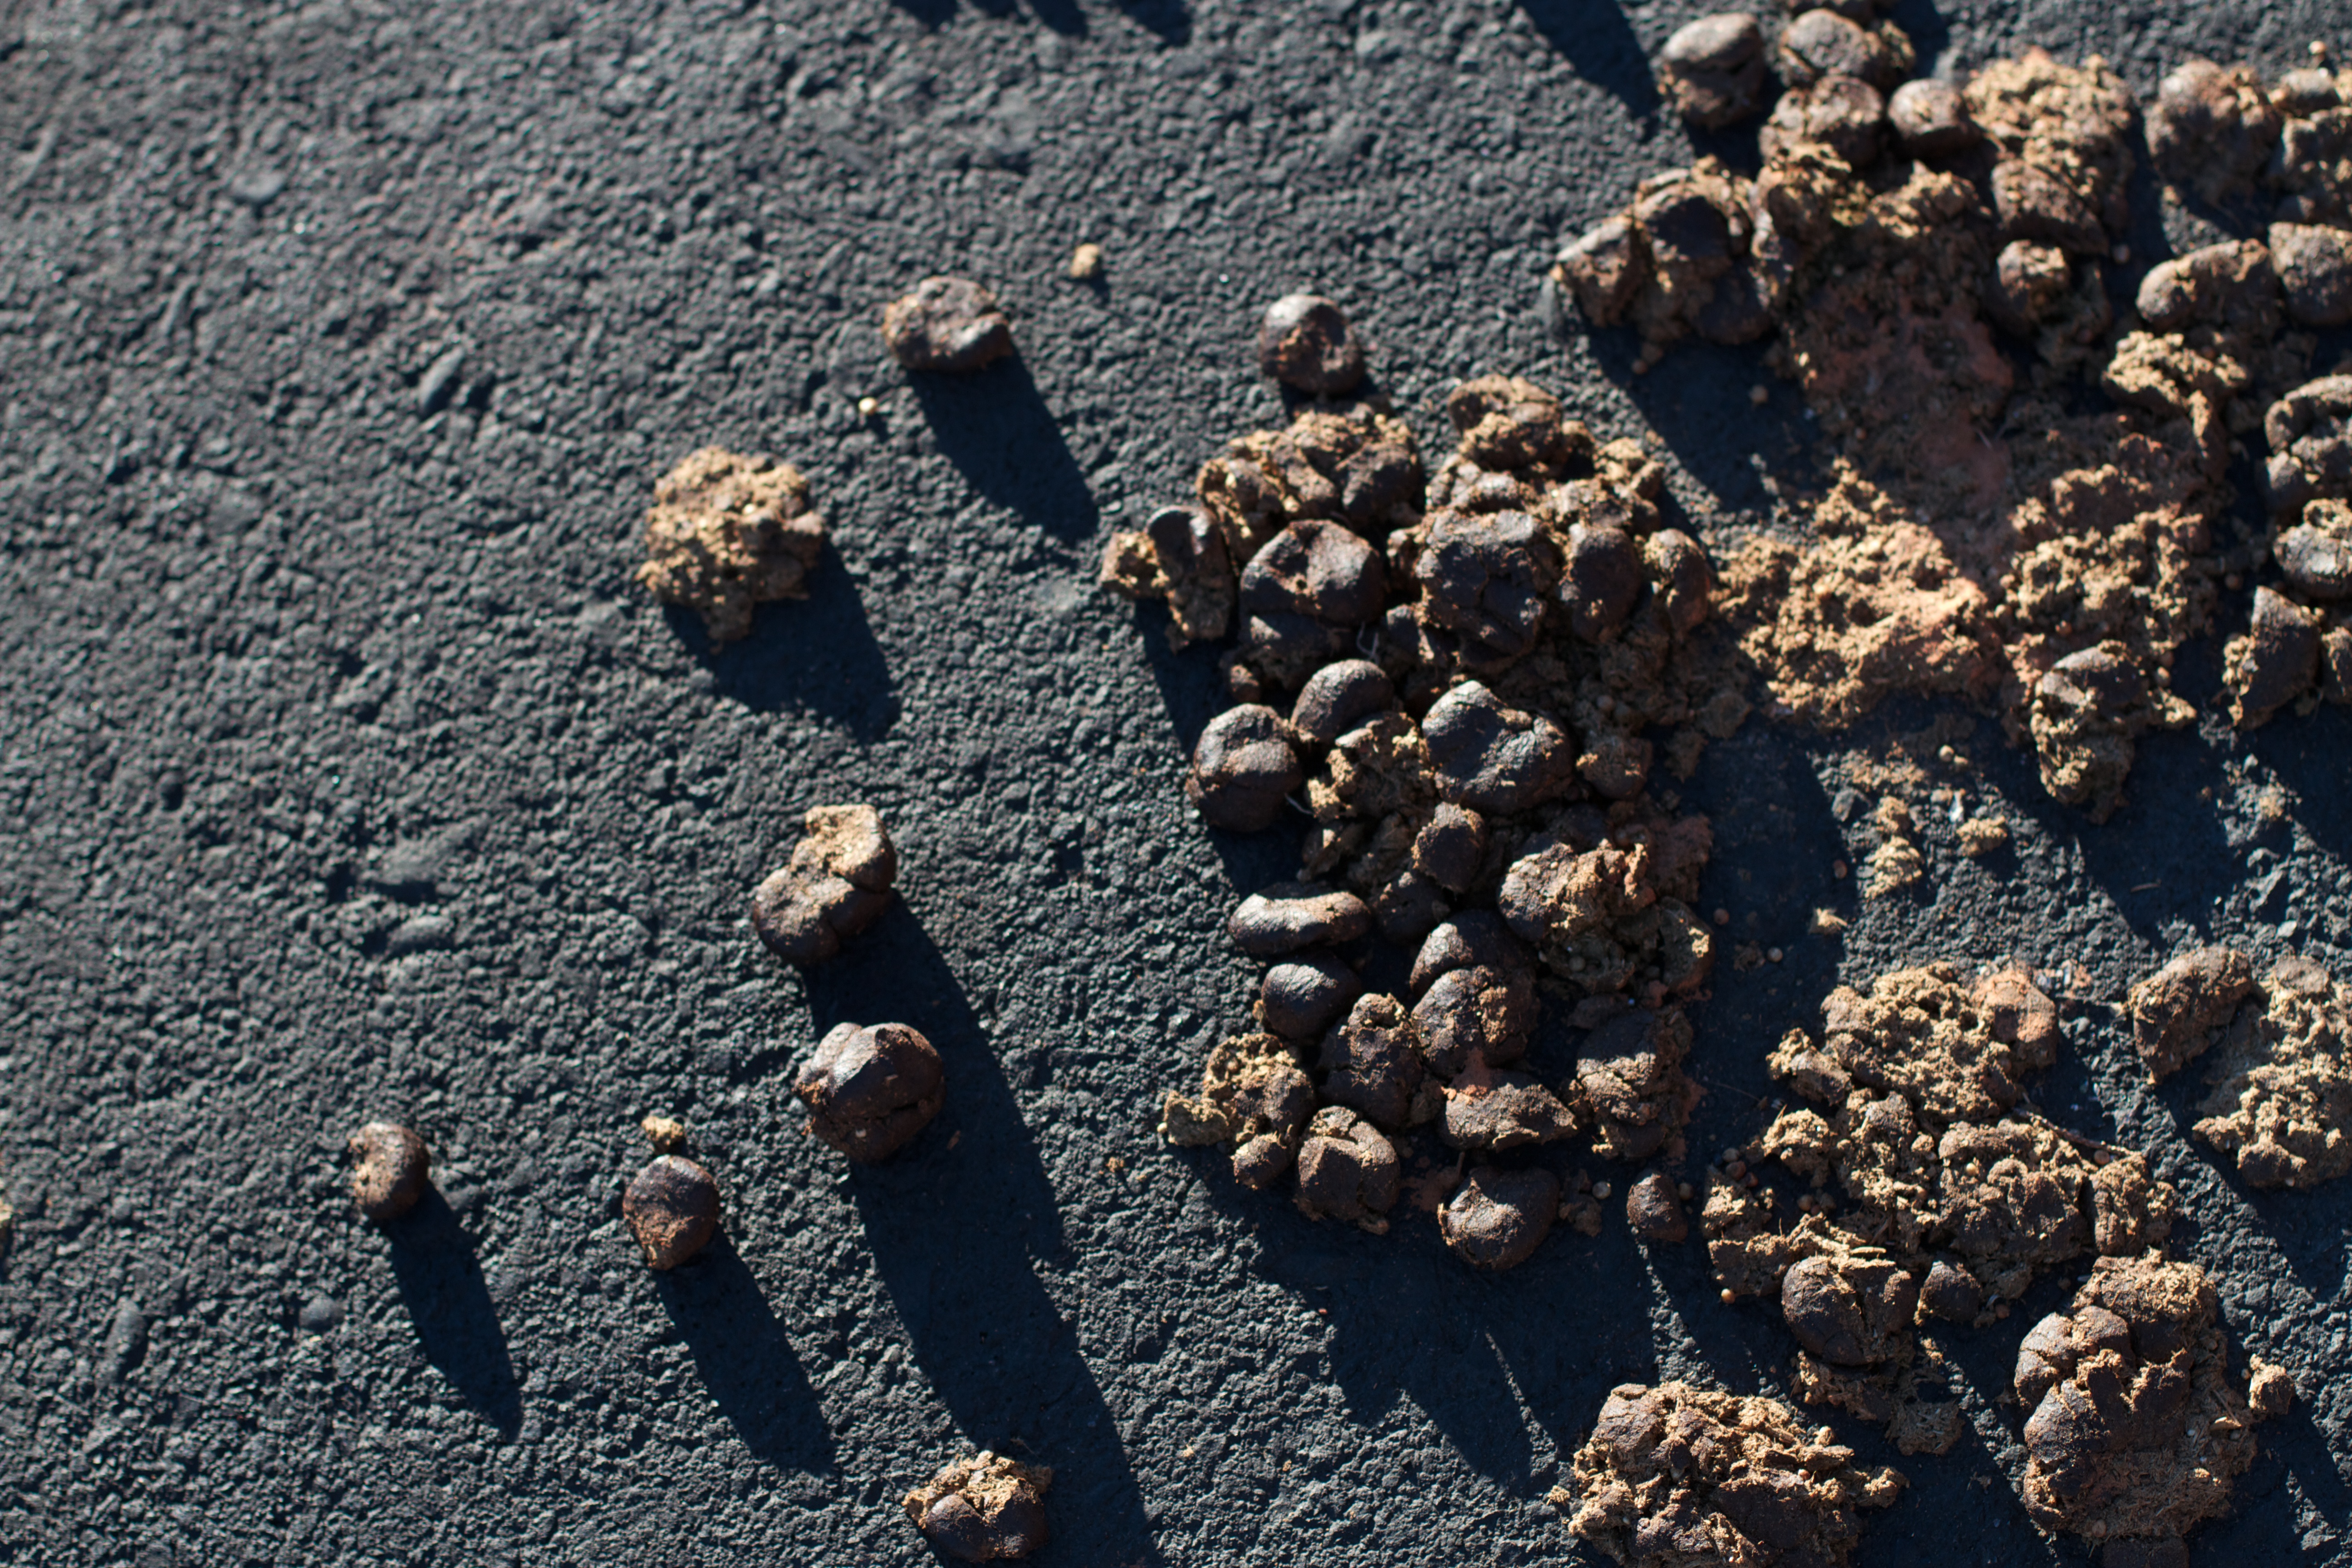
sand, rock, asphalt, soil, material, geology